USCGC Acacia (WLB-406)

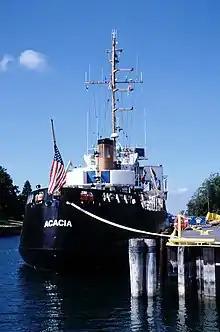
USCGC "Acacia" in Charlevoix in 2001

After her refit, "Acacia" was assigned to Sturgeon Bay, Wisconsin, where she replaced USCGC "Mesquite", which was beginning her own renovation. "Mesquite's" crew was assigned to "Acacia". Upon leaving the Coast Guard Yard, "Acacia" sailed to the Caribbean for training exercises. She arrived at her new homeport in September 1976. Her time at Sturgeon Bay was similar to her earlier service in Lakes Huron and Erie. Heavy seasonal ice drove much of her work on the buoy system and icebreaking was a frequent responsibility.